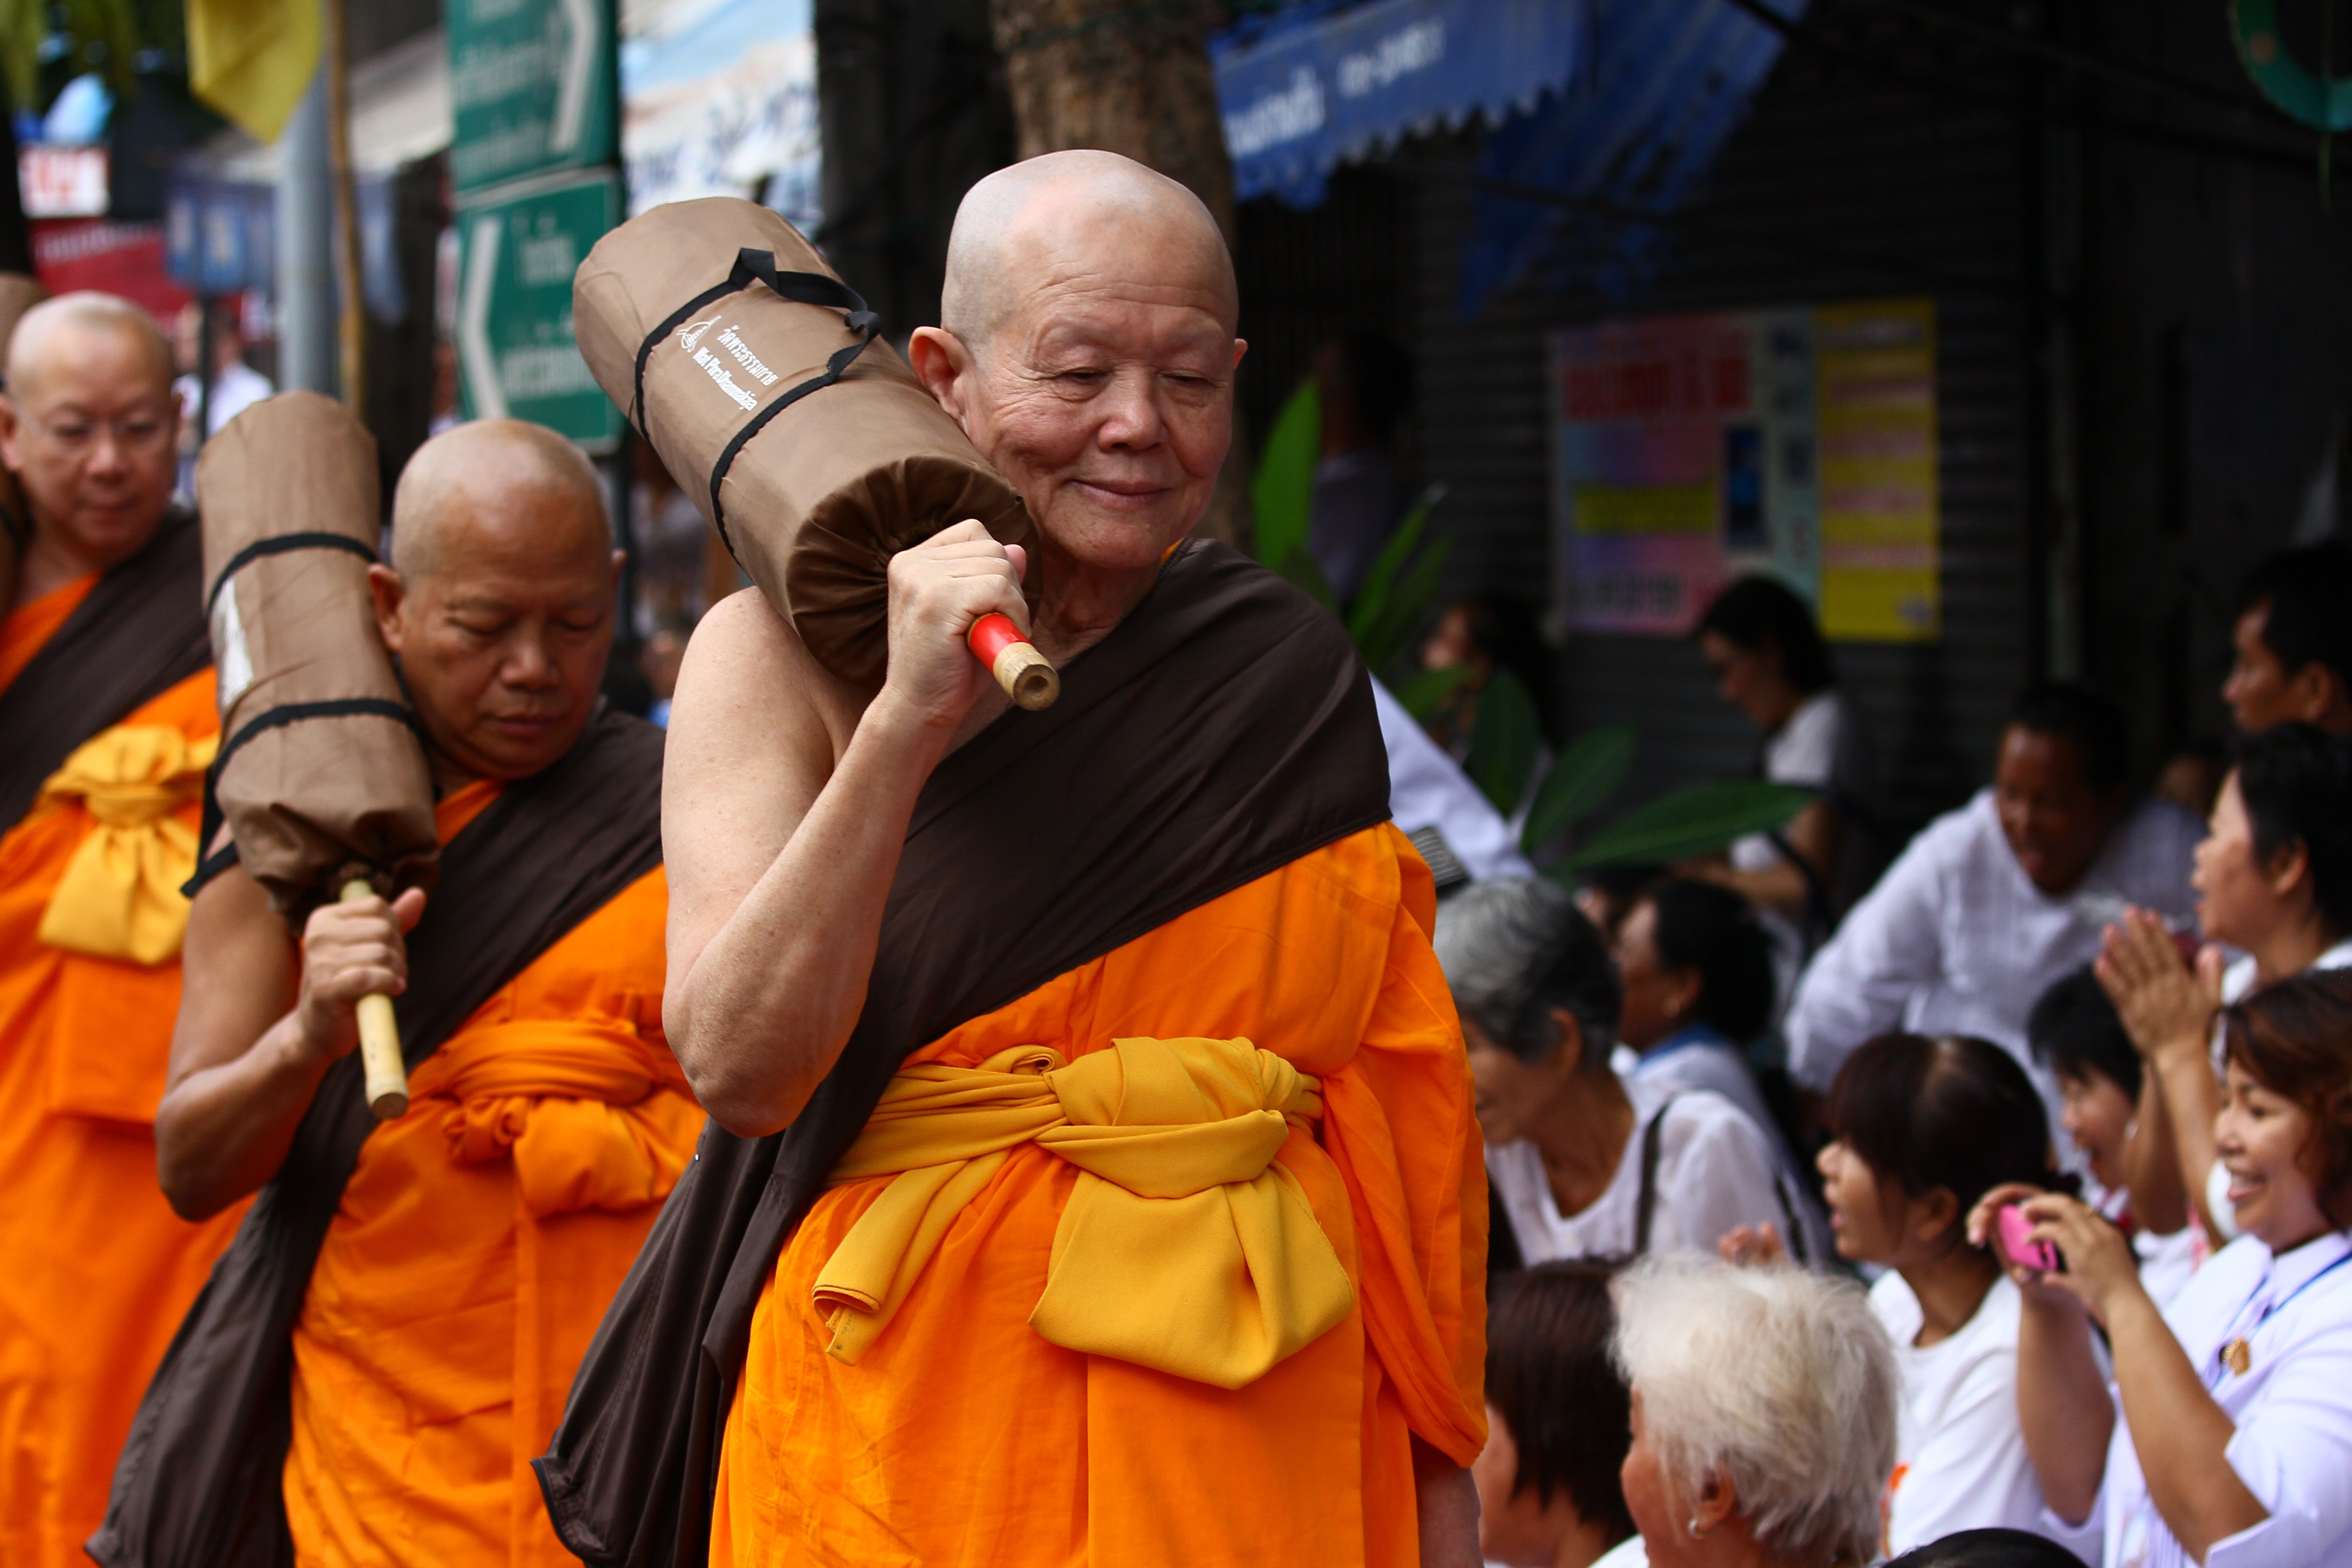
person, people, walk, orange, buddhism, religion, asia, profession, thailand, bald, ceremony, festival, gold, temple, million, tradition, thai, wat, monks, robes, belief, buddhists, dhammakaya pagoda, phra dhammakaya, more than, budhas